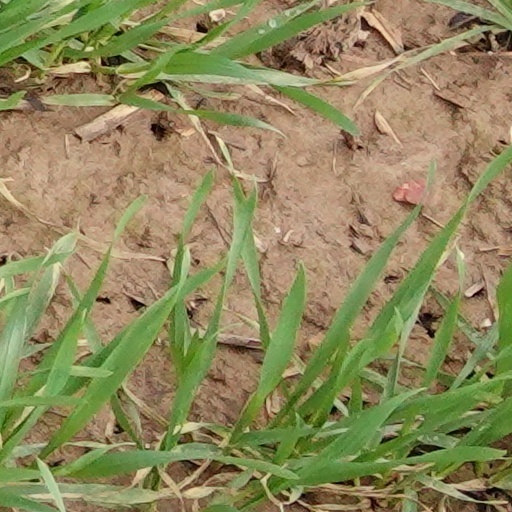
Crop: wheat